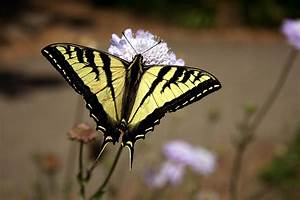
Label: butterfly